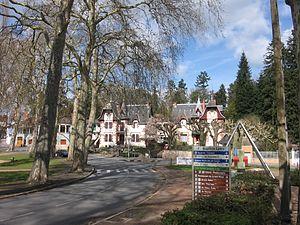
Bourbon-Lancy est une commune française située dans le département de Saône-et-Loire en région Bourgogne-Franche-Comté.